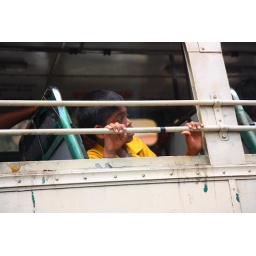
A boy catches some breeze while on a bus in Madurai, India